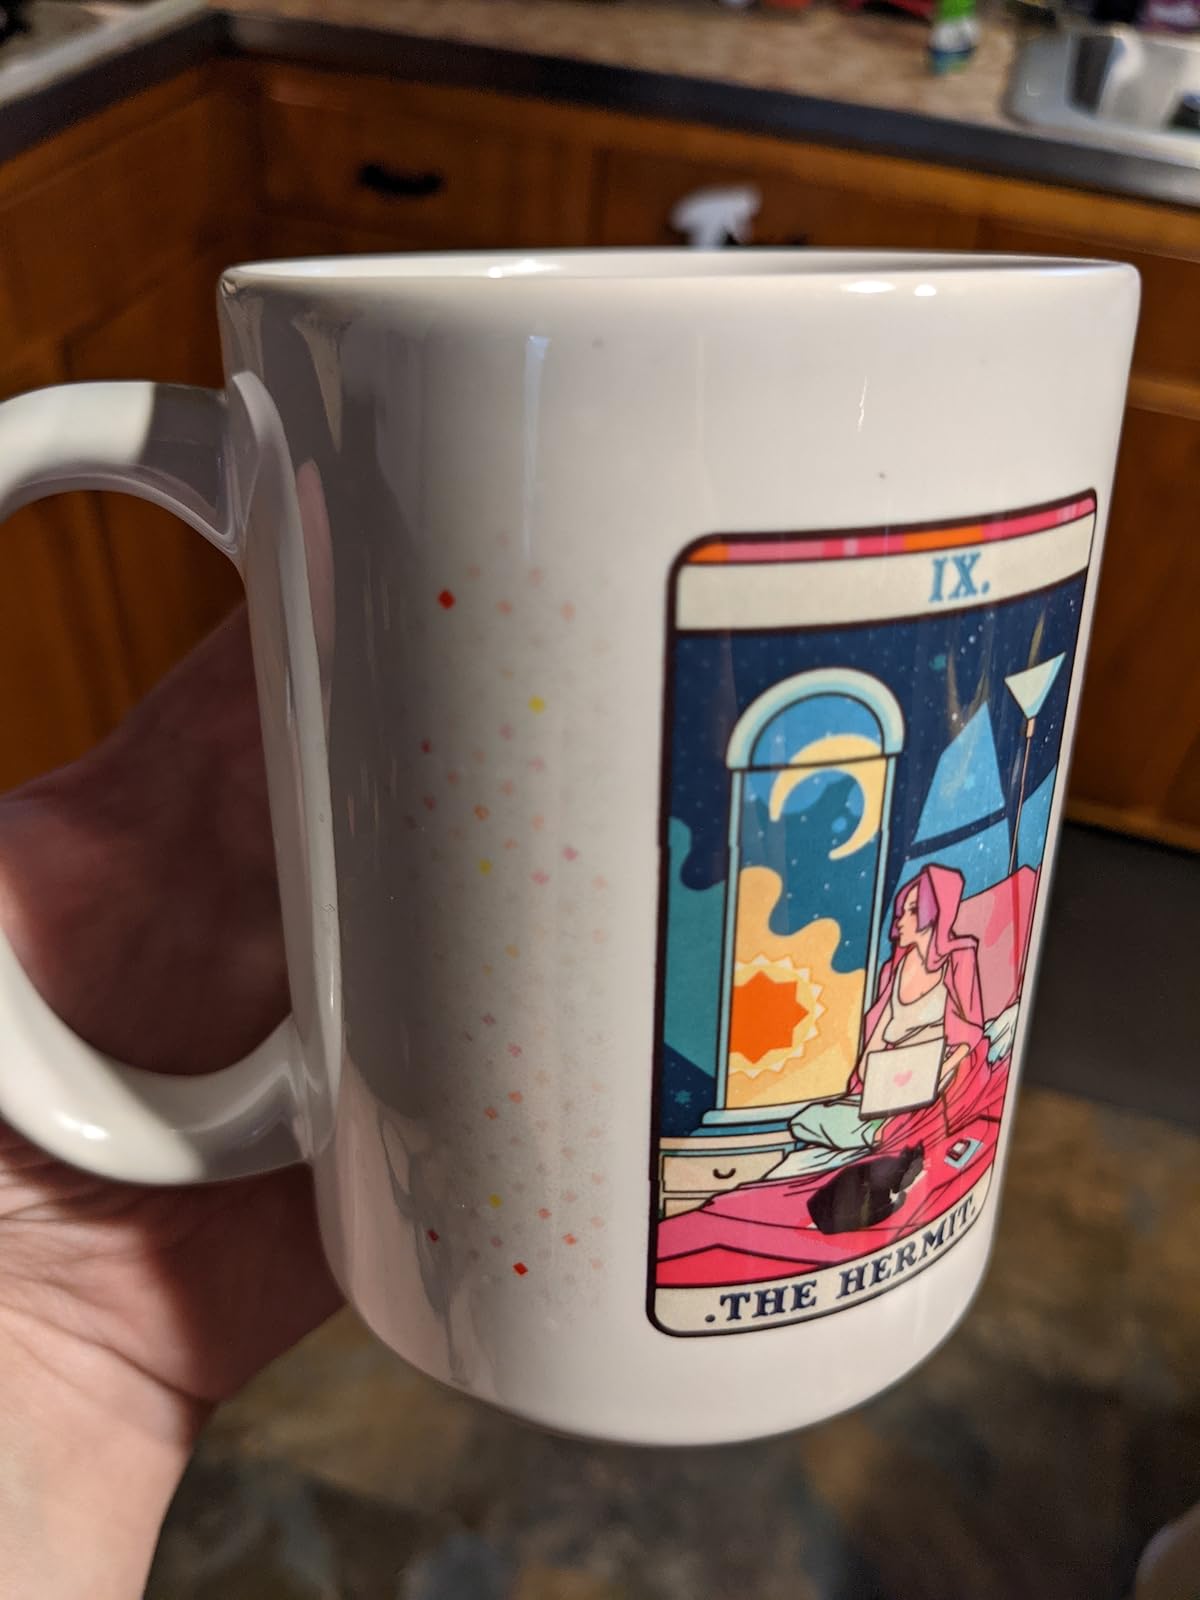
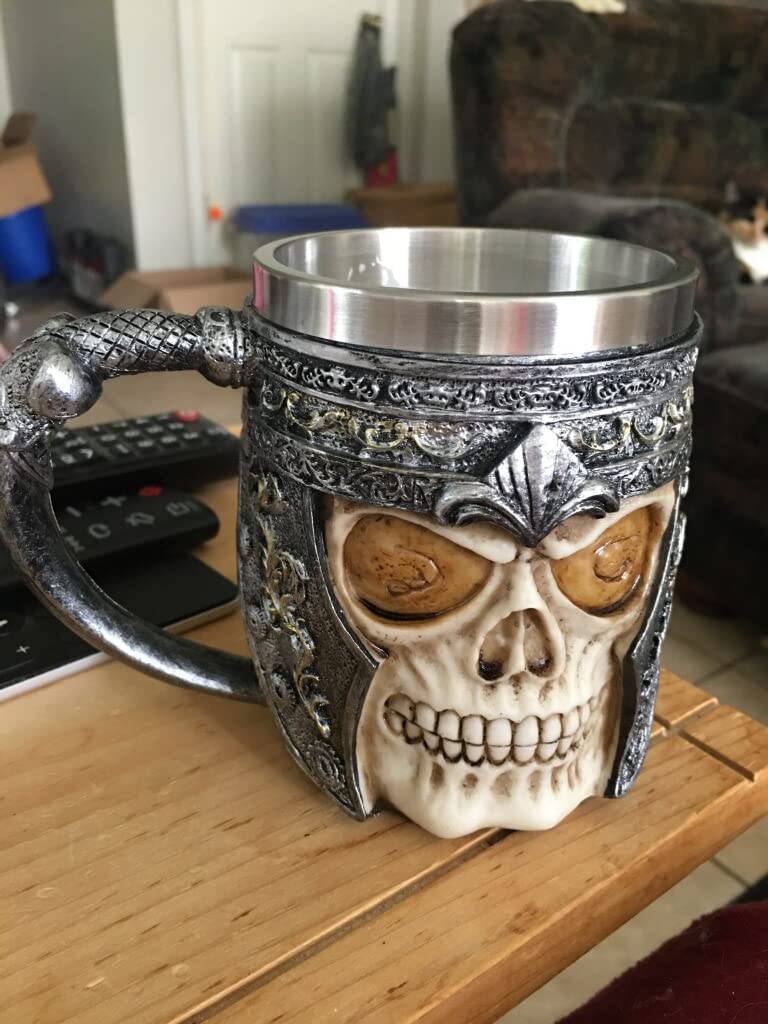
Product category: items_mug
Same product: no